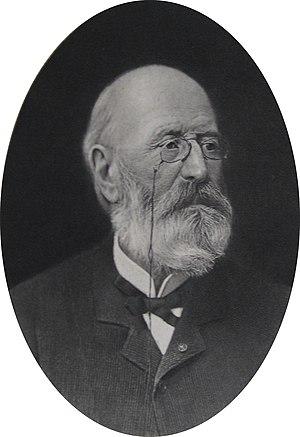
Portrait de Jean-Félix Bapterosses, inventeur et capitaine d'industrie Français. Fondateur de la manufacture des émaux de Briare
Jean-Félix Bapterosses est un inventeur, un industriel et un homme politique français né le 2 septembre 1813 à Bièvres et mort le 13 avril 1885 à Briare.